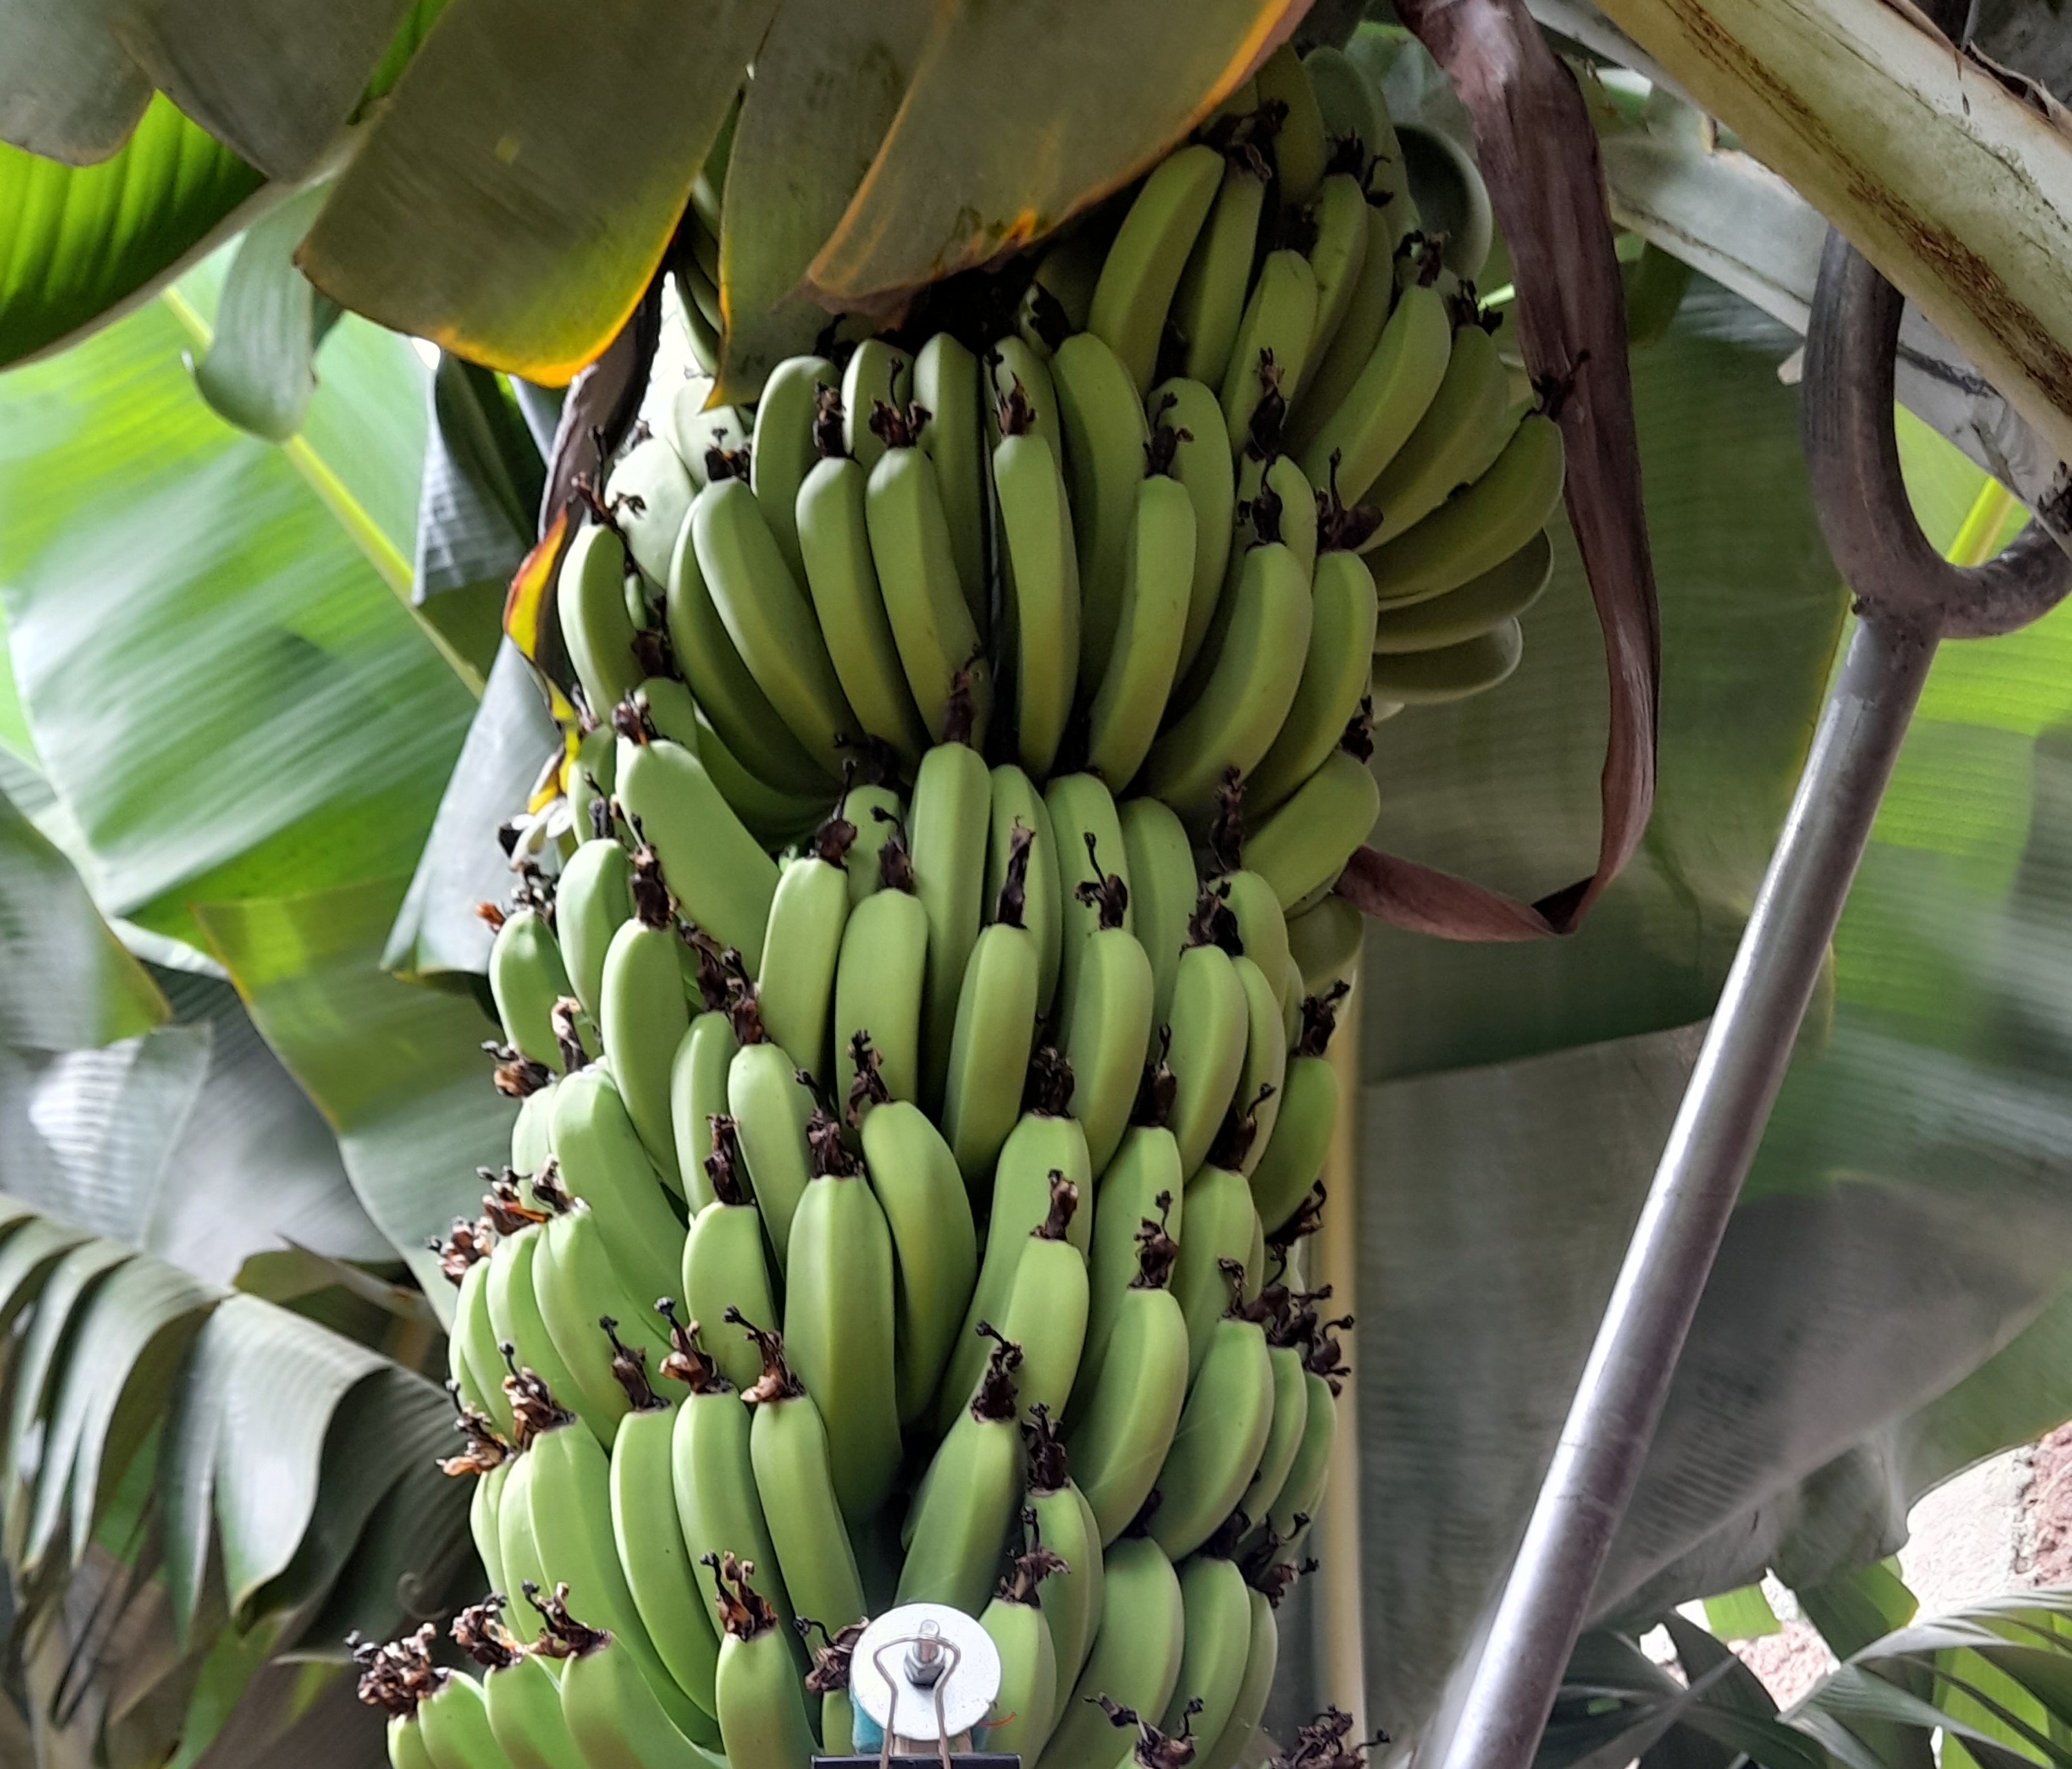
Label: Keep